Al-Walid I

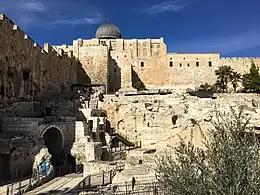
Excavated ruins of the Umayyad palatial and administrative structures beneath the al-Aqsa Mosque and the southern wall of the Temple Mount. These unfinished buildings and the al-Aqsa Mosque are generally attributed to al-Walid, though the mosque has been substantially altered since al-Walid's reign.

In Jerusalem, al-Walid continued his father's works on the Temple Mount. There is disagreement as to whether the al-Aqsa Mosque, which was built on the same axis of the Dome of the Rock on the Temple Mount, was originally built by Abd al-Malik or al-Walid. Several architectural historians hold that Abd al-Malik commissioned the project and that al-Walid finished or expanded it. The earliest source indicating al-Walid's work on the mosque is the Aphrodito Papyri, which contain letters from December 708 – June 711 between his governor of Egypt, Qurra ibn Sharik, and an official in Upper Egypt discussing the dispatch of Egyptian laborers and craftsmen to help build the "Mosque of Jerusalem". It is likely that the unfinished administrative and residential structures that were built opposite the southern and eastern walls of the Temple Mount, next to the mosque, date to the era of al-Walid, who died before they could be completed.